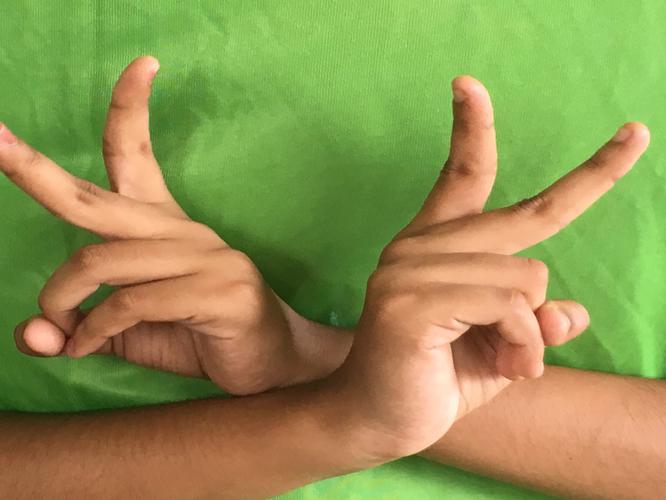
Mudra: Kartariswastika
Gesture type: double_hand